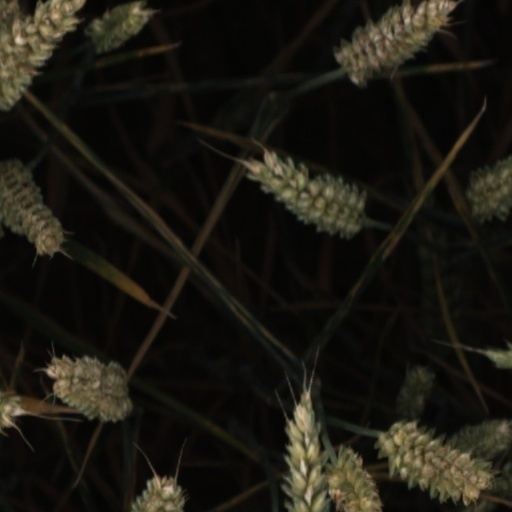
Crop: wheat